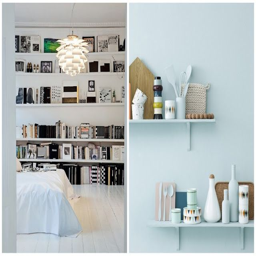
book shelf on left - all black and white :)